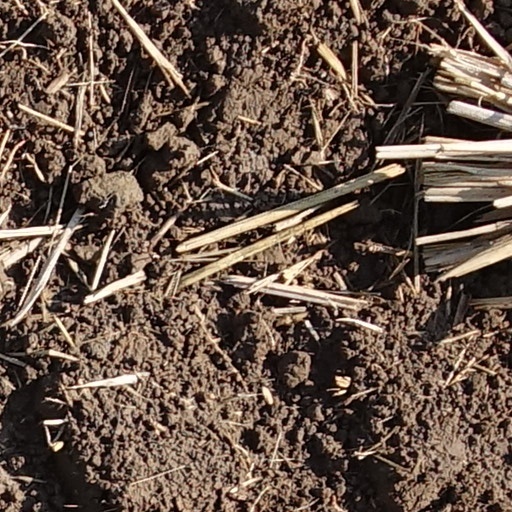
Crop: wheat